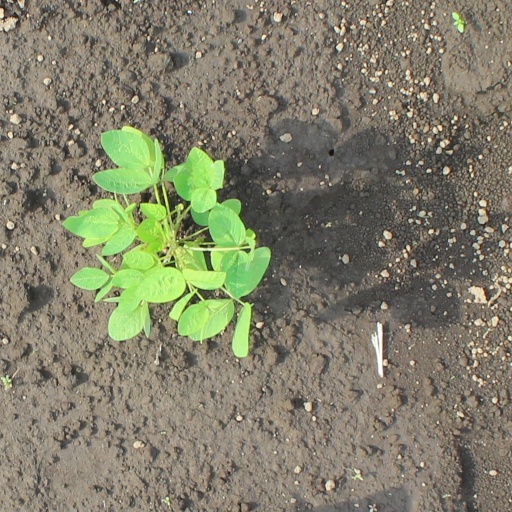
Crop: soybean